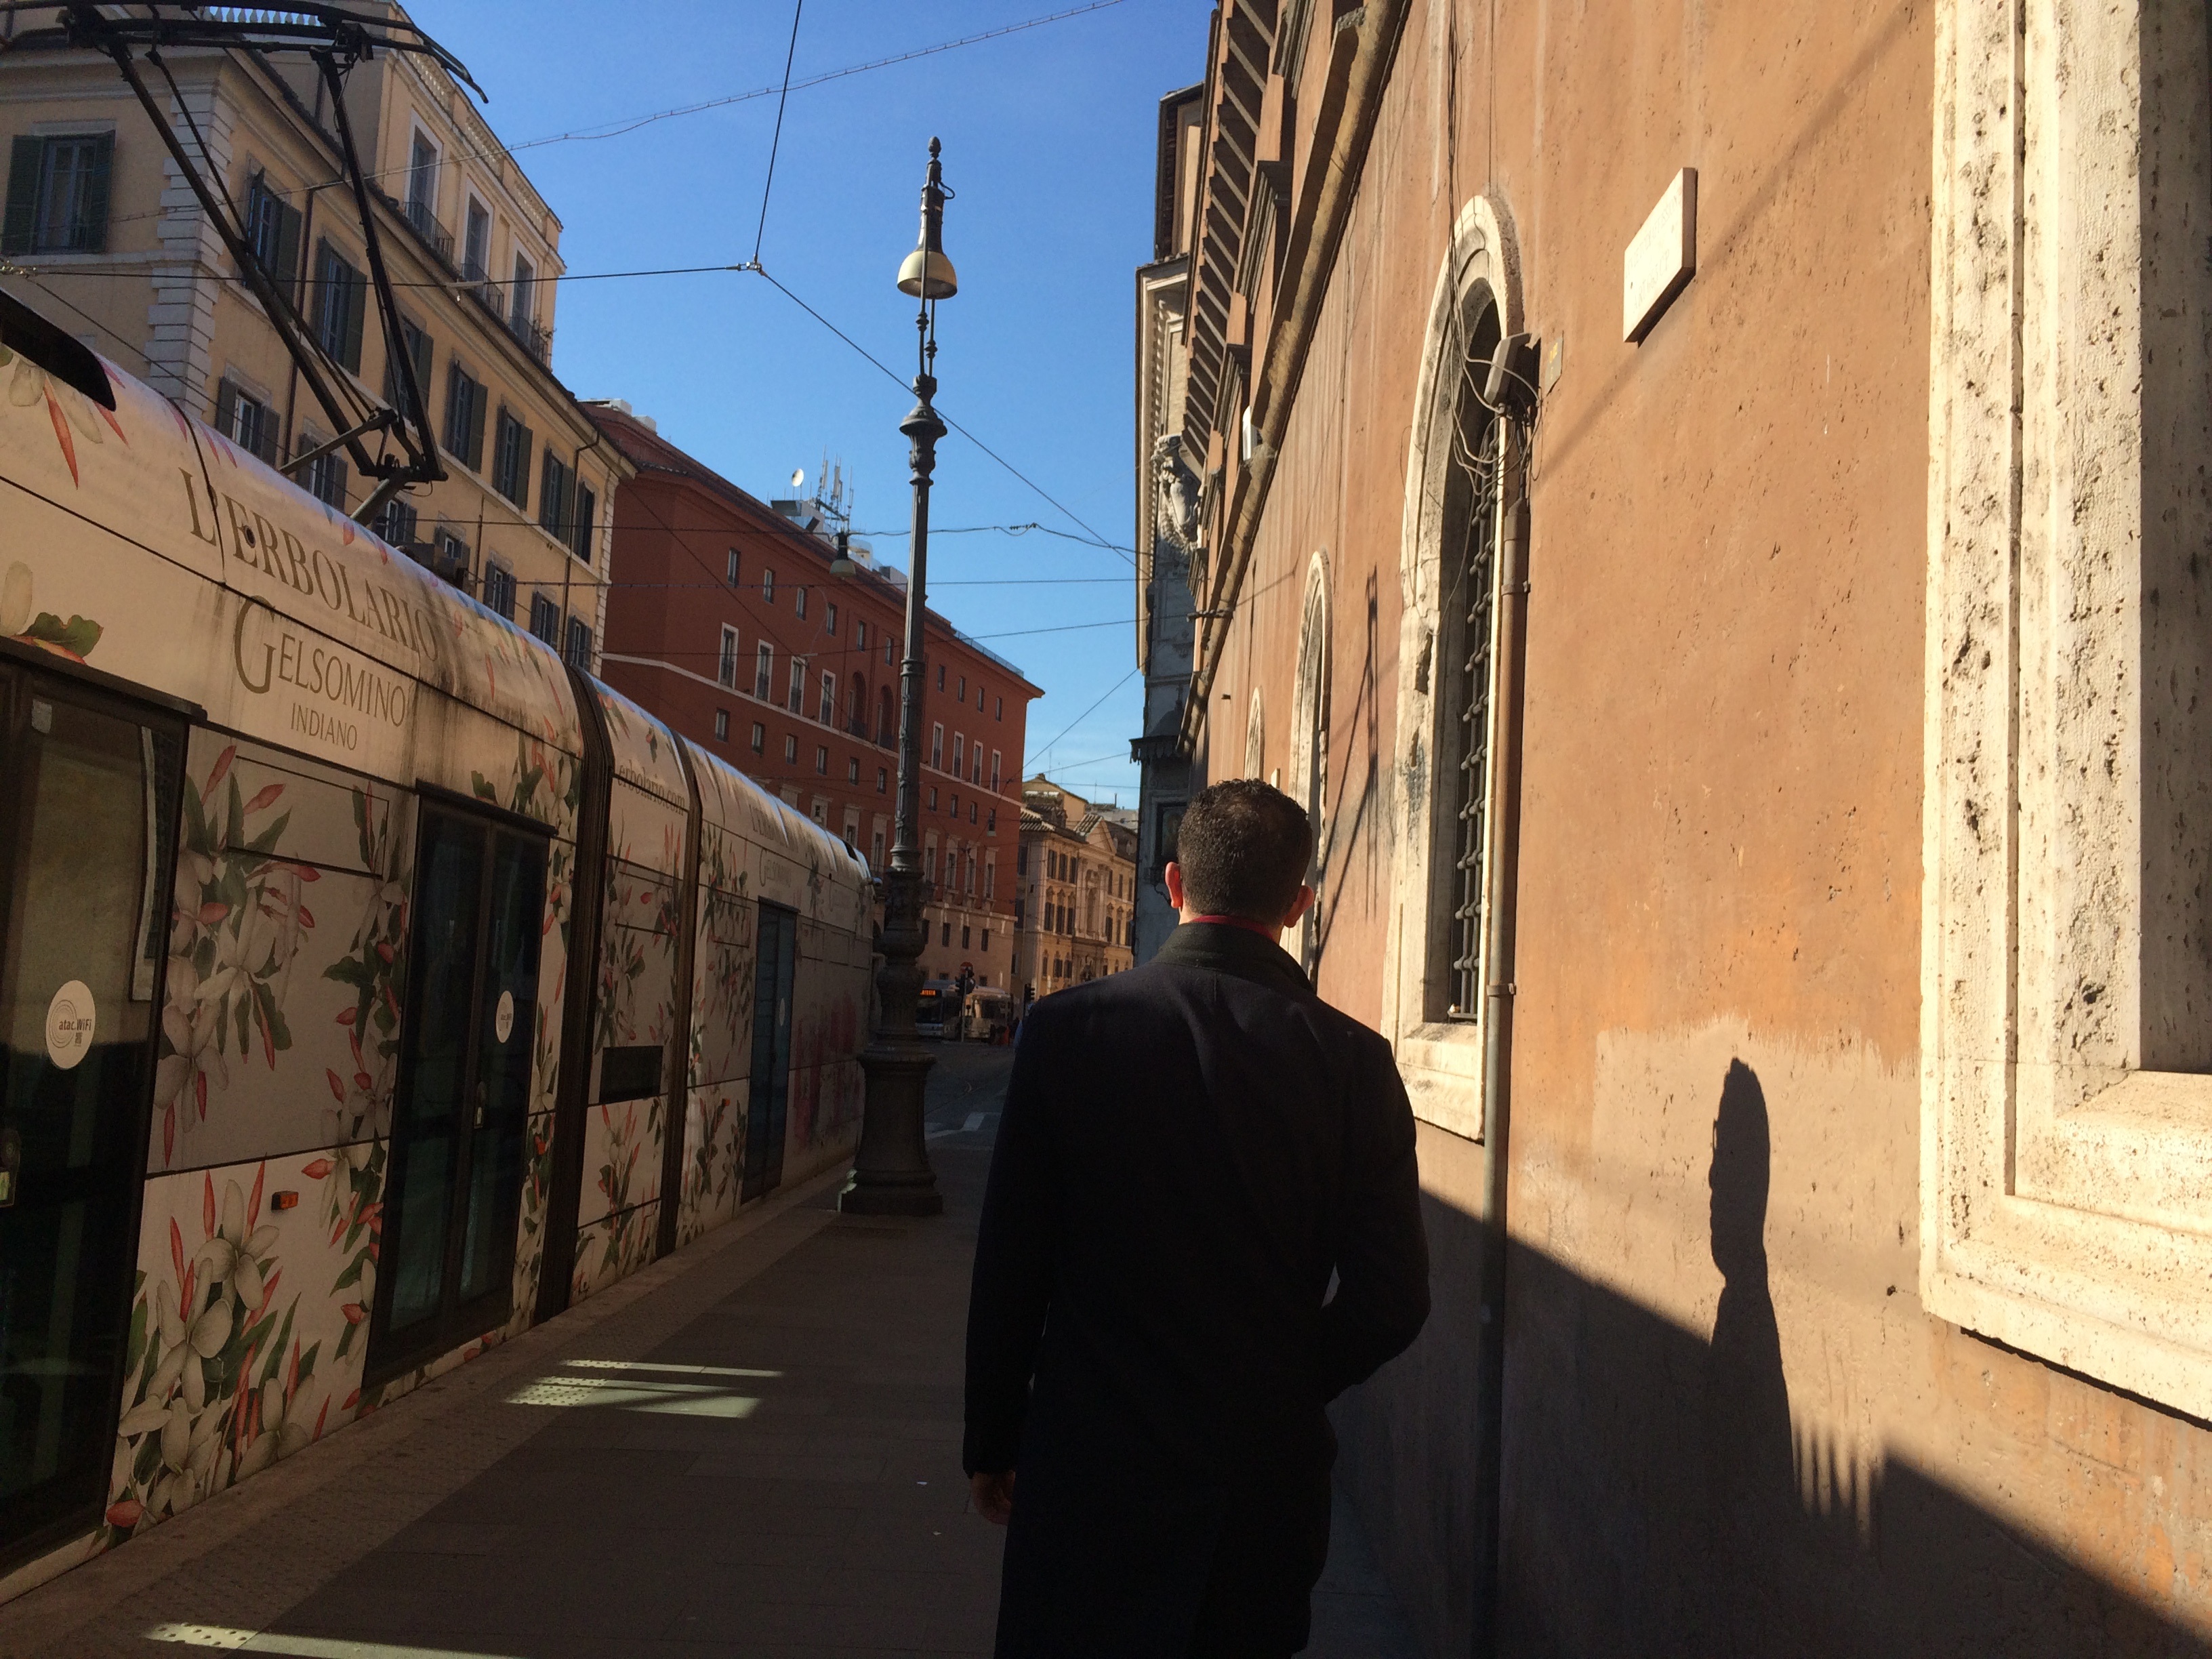
road, street, town, alley, lane, infrastructure, neighbourhood, urban area, ancient history